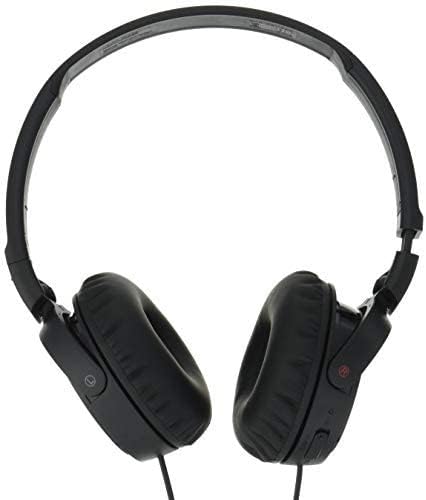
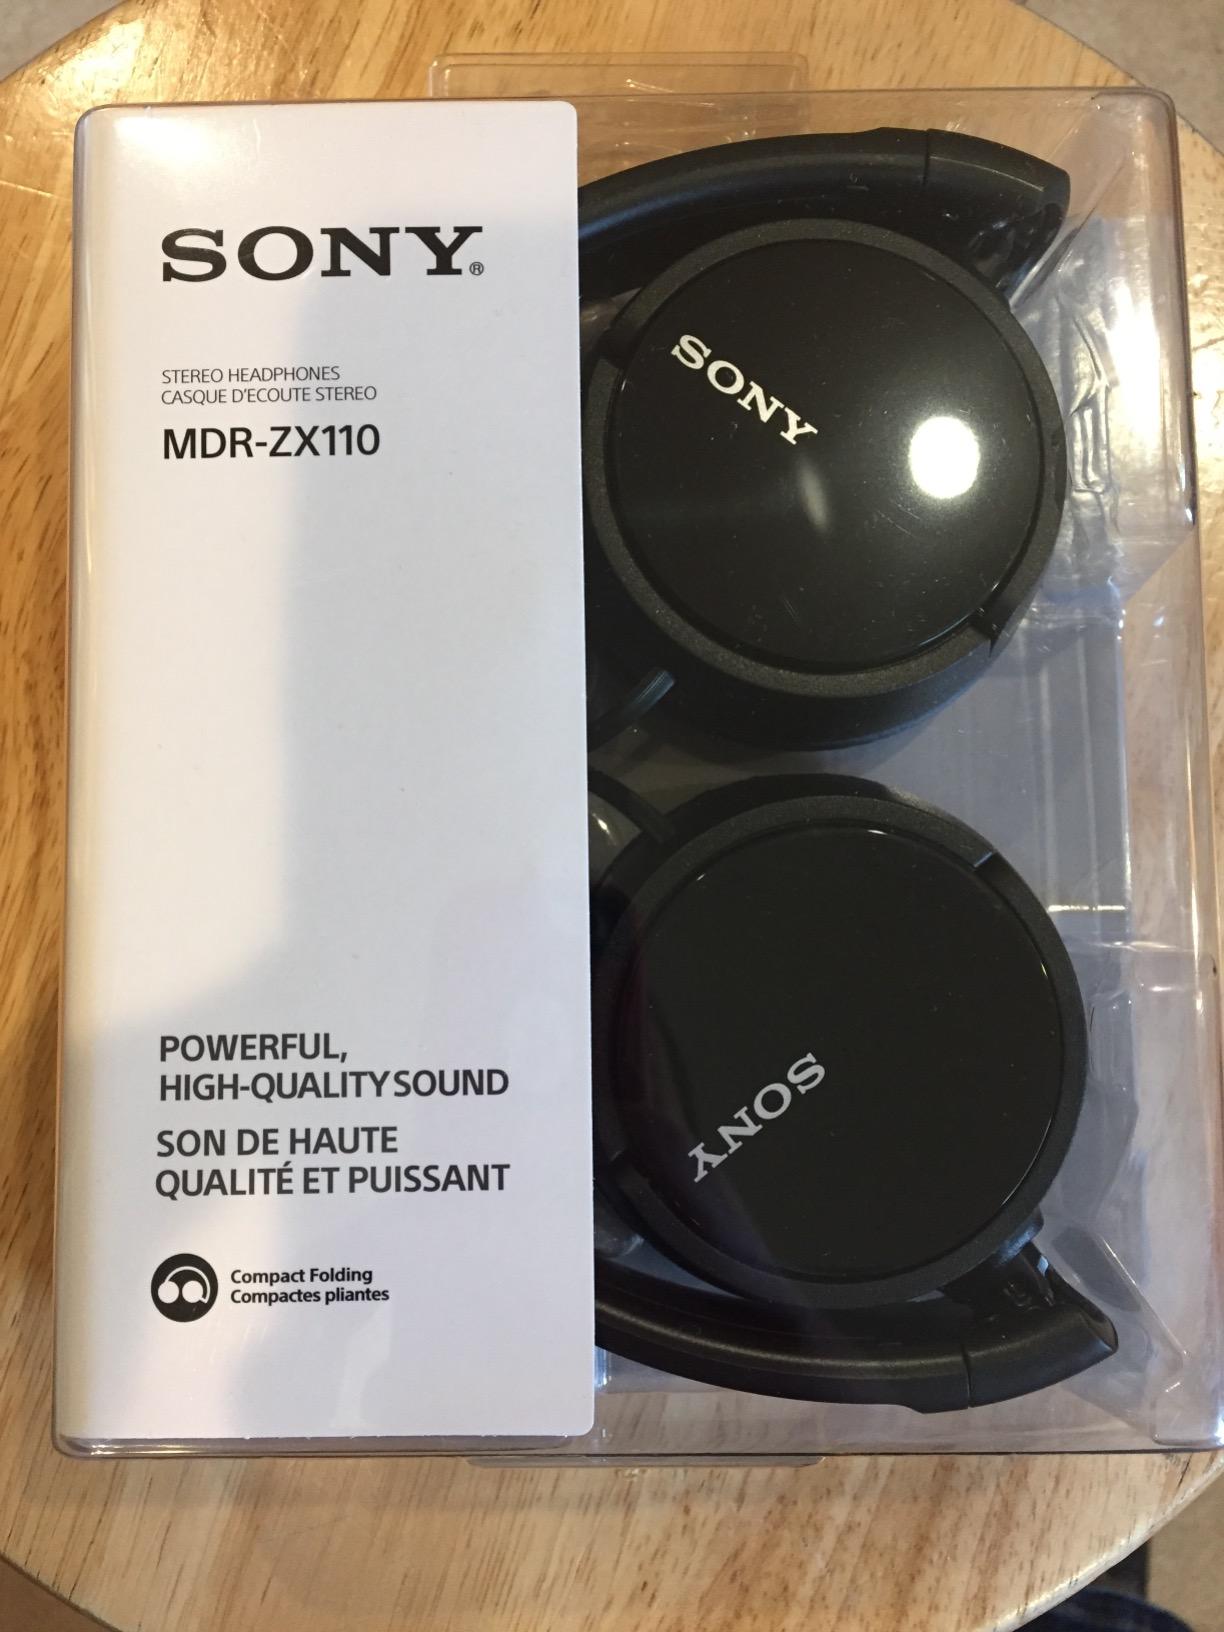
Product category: headphones
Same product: yes